Adolph Toepperwein

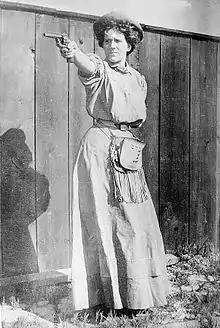
Elizabeth Toepperwein

He was born on October 16, 1869, in Boerne, Texas, to Johanna Bergman and Ferdinand Toepperwein. In 1903 he married Elizabeth Servaty (known as "Plinky") of New Haven, Connecticut. In 1951 he stopped touring and opened a shooting camp in Leon Springs, Texas.